Noel Cuevas

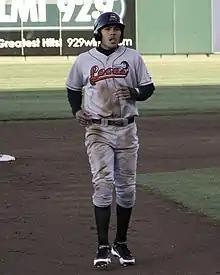
Cuevas with the Great Lakes Loons in 2012

Noel A. Cuevas (born October 2, 1991) is a Puerto Rican former professional baseball outfielder who played in Major League Baseball (MLB) for the Colorado Rockies.